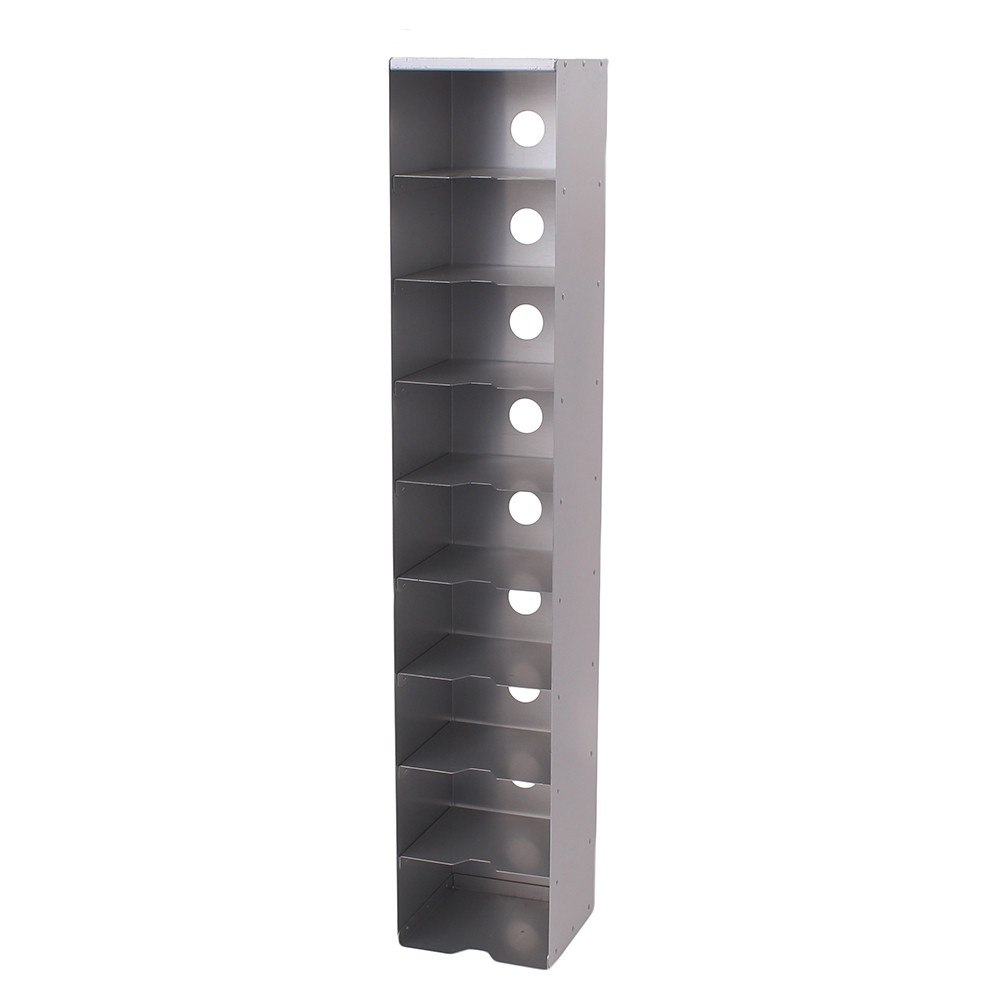
TDEC06386LA
These racks are designed to fit into a Thermo TDEC06386LA chest freezer. Should the style of racking you require not be listed please contact us for a quotation. All racks will hold boxes with a footprint of 133x133mm. Racking also available to store plates, 32mm high cryoboxes, 15ml/50ml centrifuge tubes and hinged cryoboxes. All racks sold without boxes.
Brand: Thermo
Category: Home & Garden > Kitchen & Dining > Kitchen Appliance Accessories > Freezer Accessories > Freezer Shelves